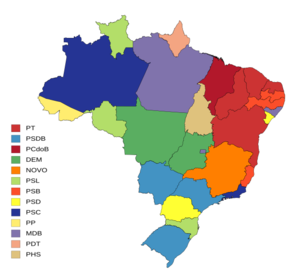
Cette page dresse la liste des gouverneurs actuels des 27 unités fédérales du Brésil.